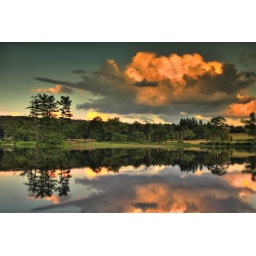
sitting by the lake and waiting for the sun to come down